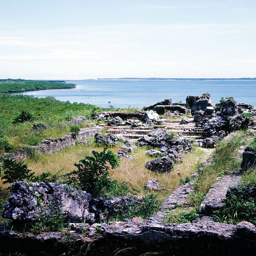
after landing by the island shown here , explorer insisted that its leader , a man named person , agree to rule .